Illinois circuit courts

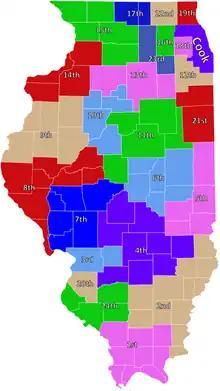
A map of Illinois breaking out its twenty-five total judicial circuits as of December 5, 2022.

The Illinois circuit courts are state courts of the judiciary of Illinois. They are trial courts of original and general jurisdiction. As of 2024, outside of Cook County which has its own circuit court, there are 24 numbered circuits, which may include one or more counties of Illinois—the numbering of the circuits is based on when they were created, generally new higher numbers go to circuits that were later created from out of the lower numbered circuit courts.